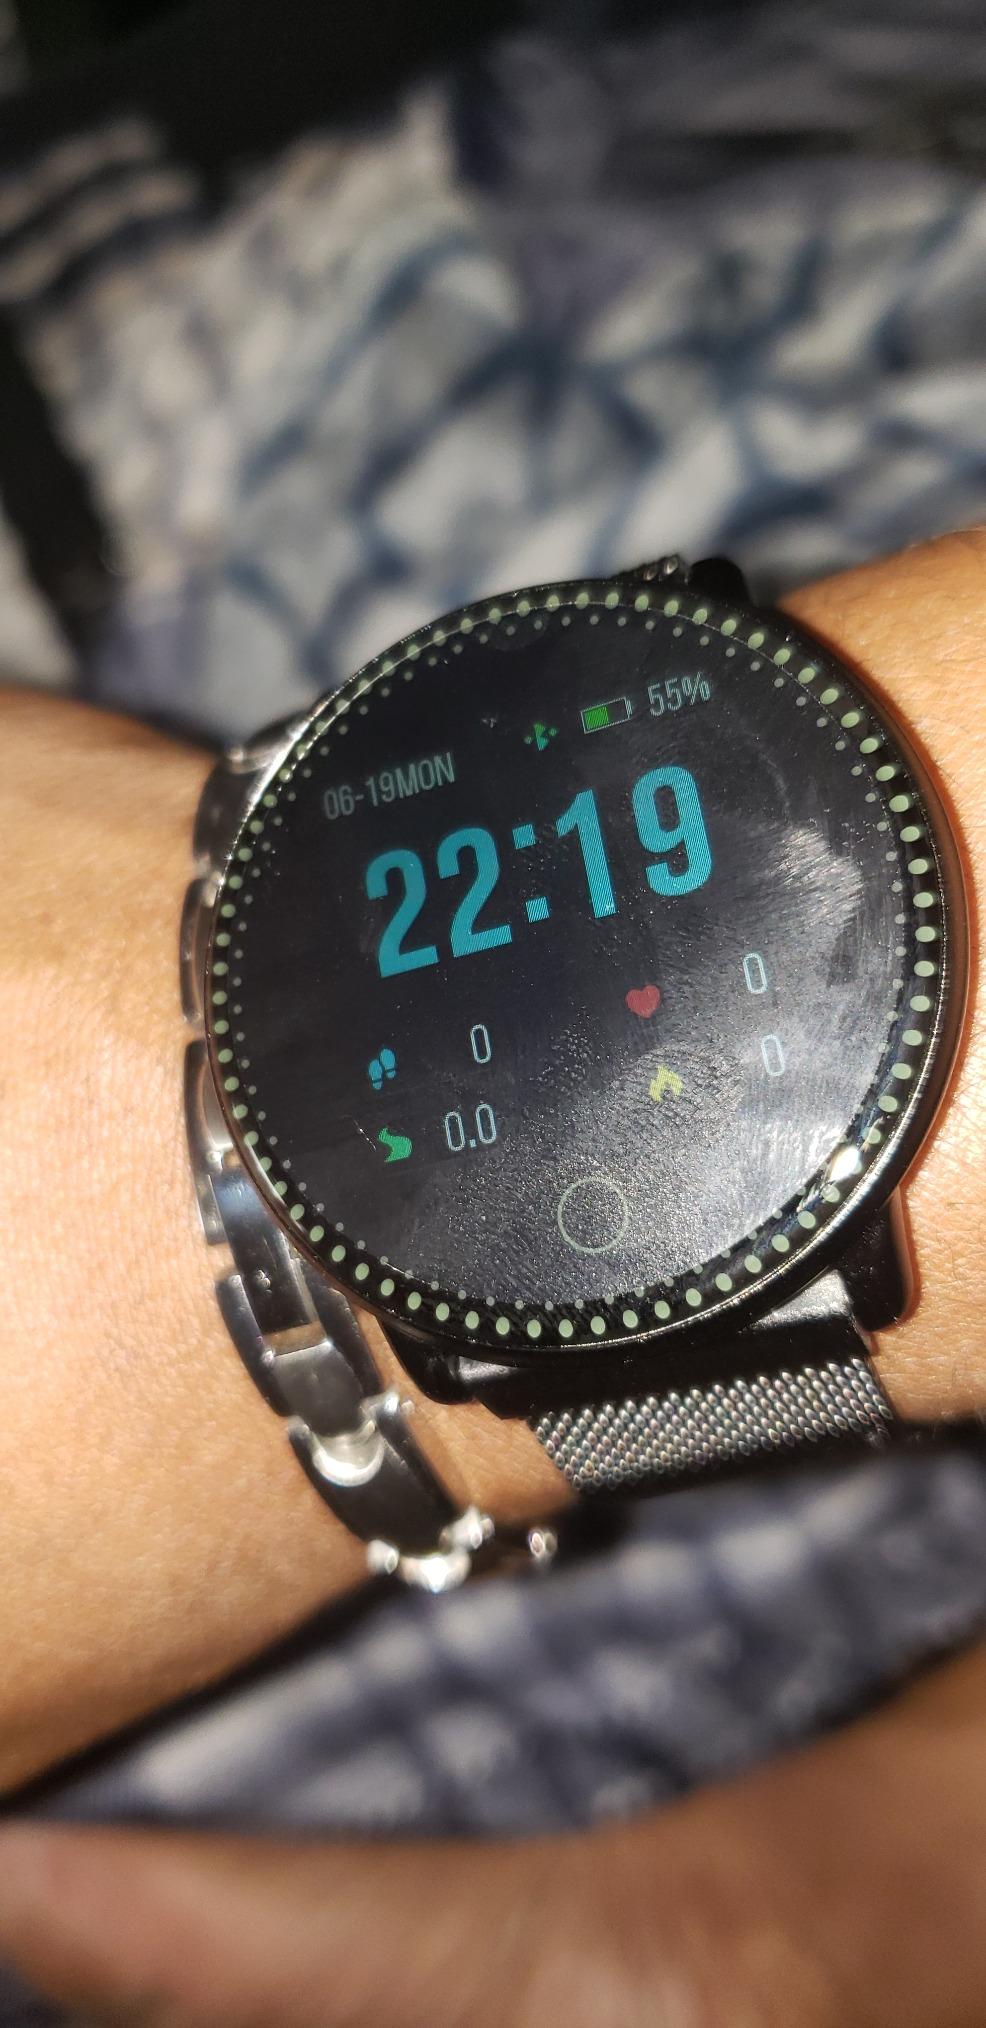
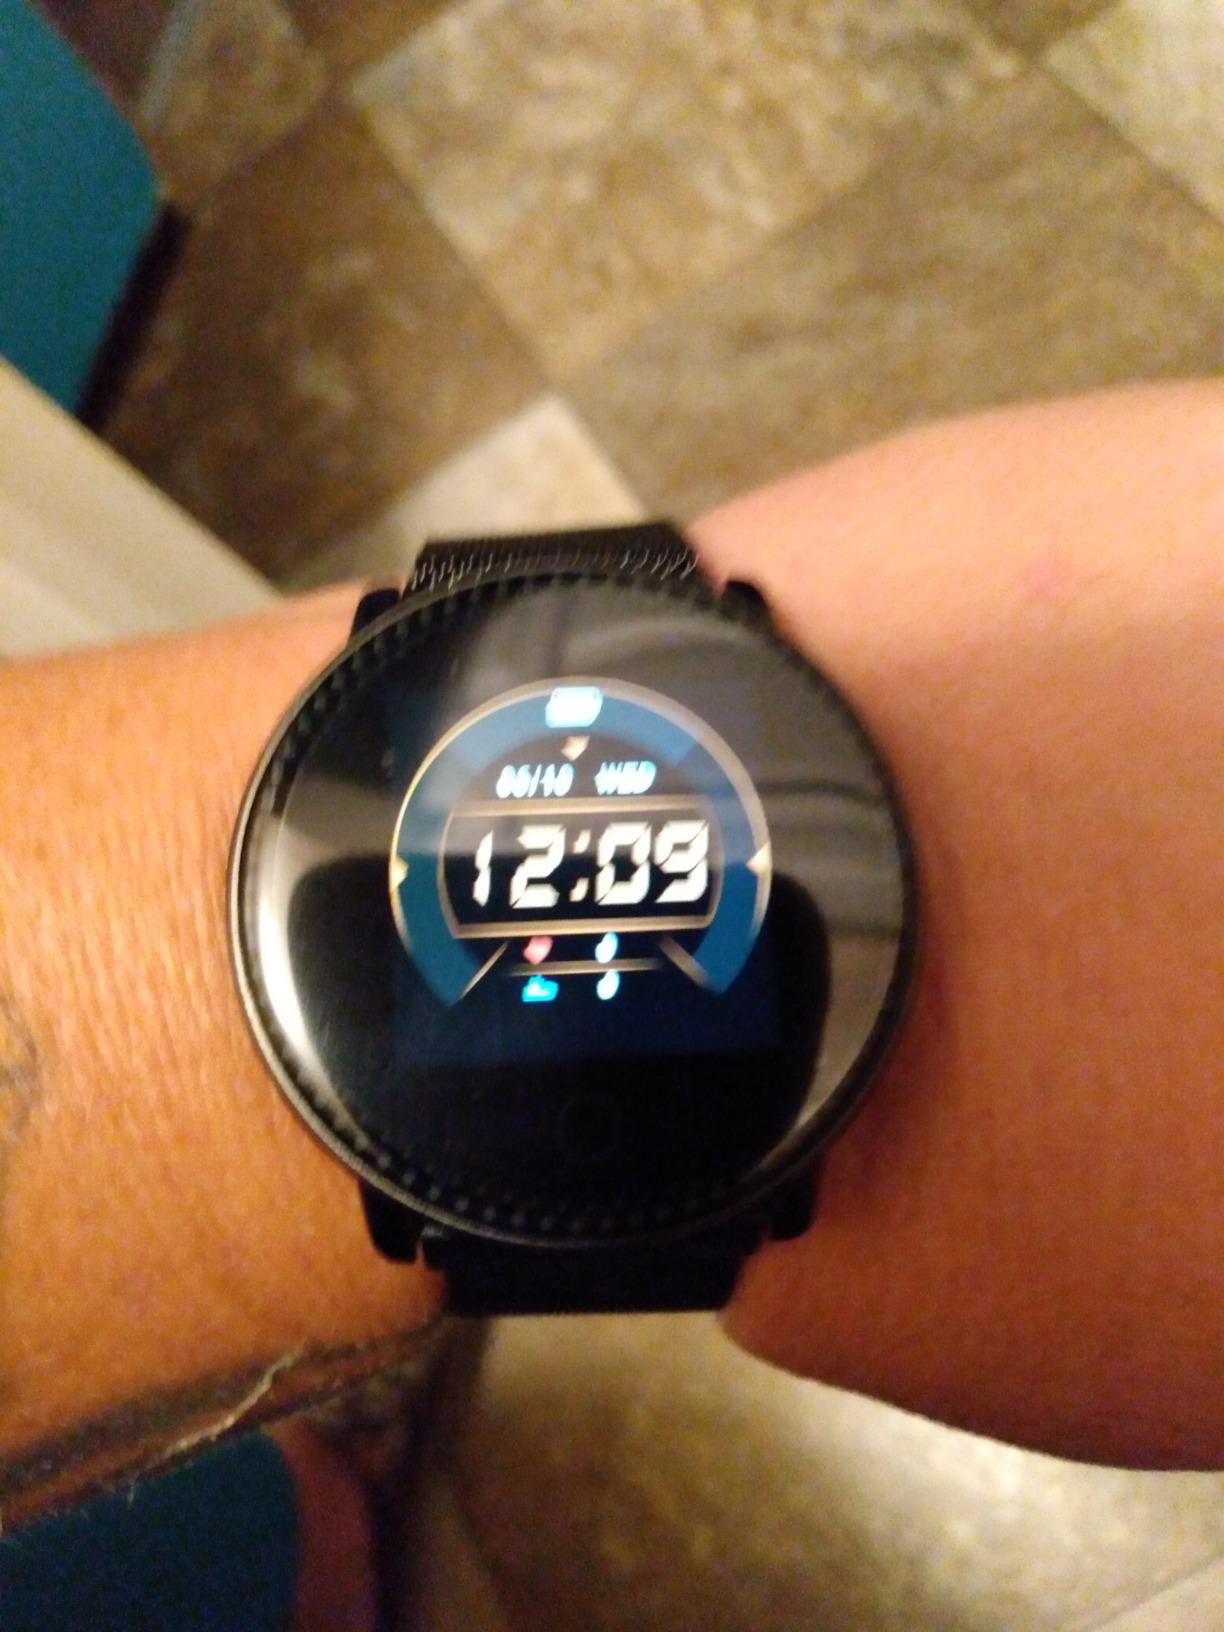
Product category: smartwatch
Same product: yes